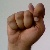
The image shows a hand gesture representing the letter 'T' in Indian Sign Language.